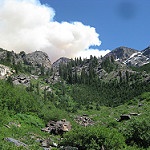
Label: mountain